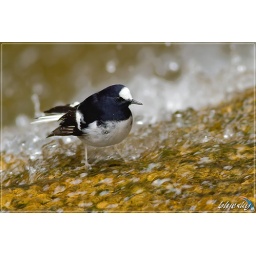
This littble bird likes fresh water in moutains. It was photoed in Zhejiang, China